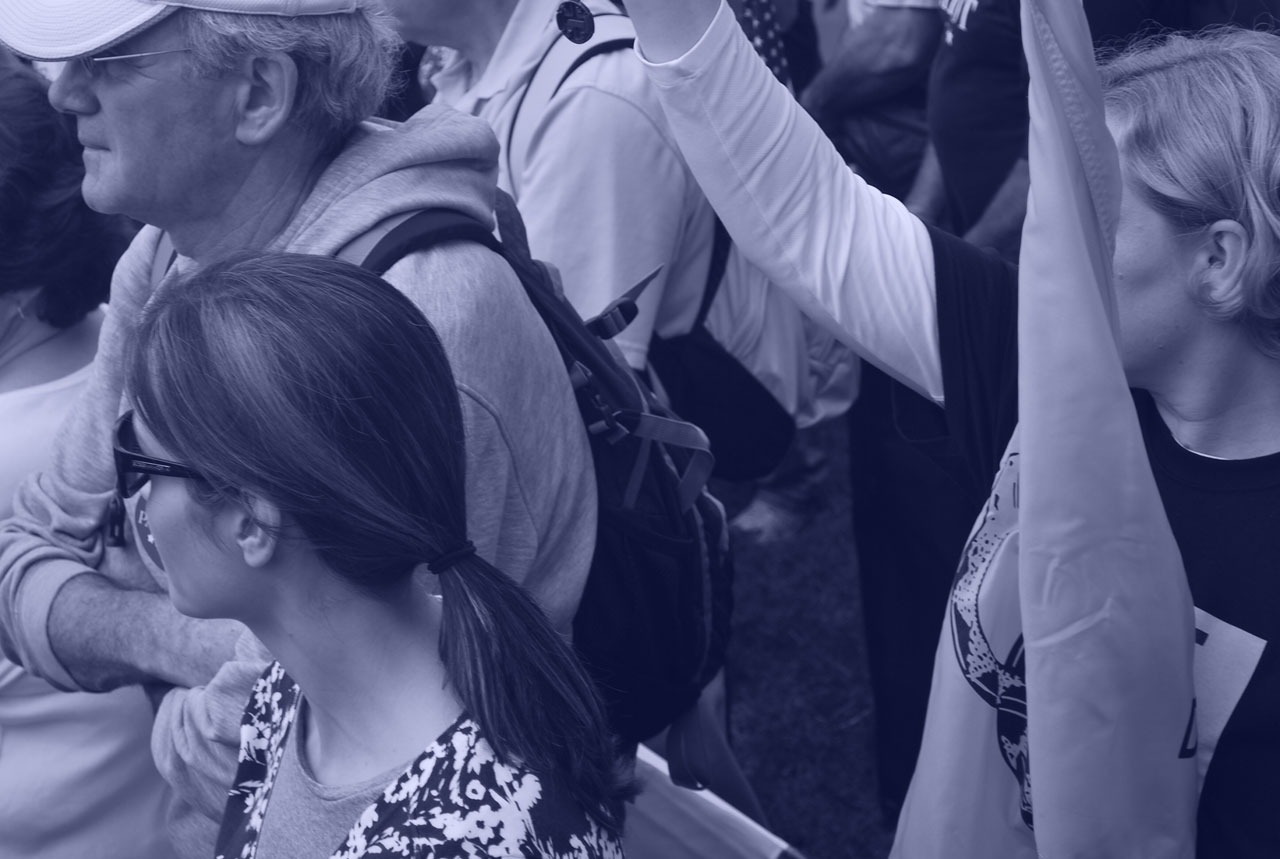
man, person, black and white, group, people, girl, white, photography, crowd, monochrome, photograph, interaction, monochrome photography, offbeat